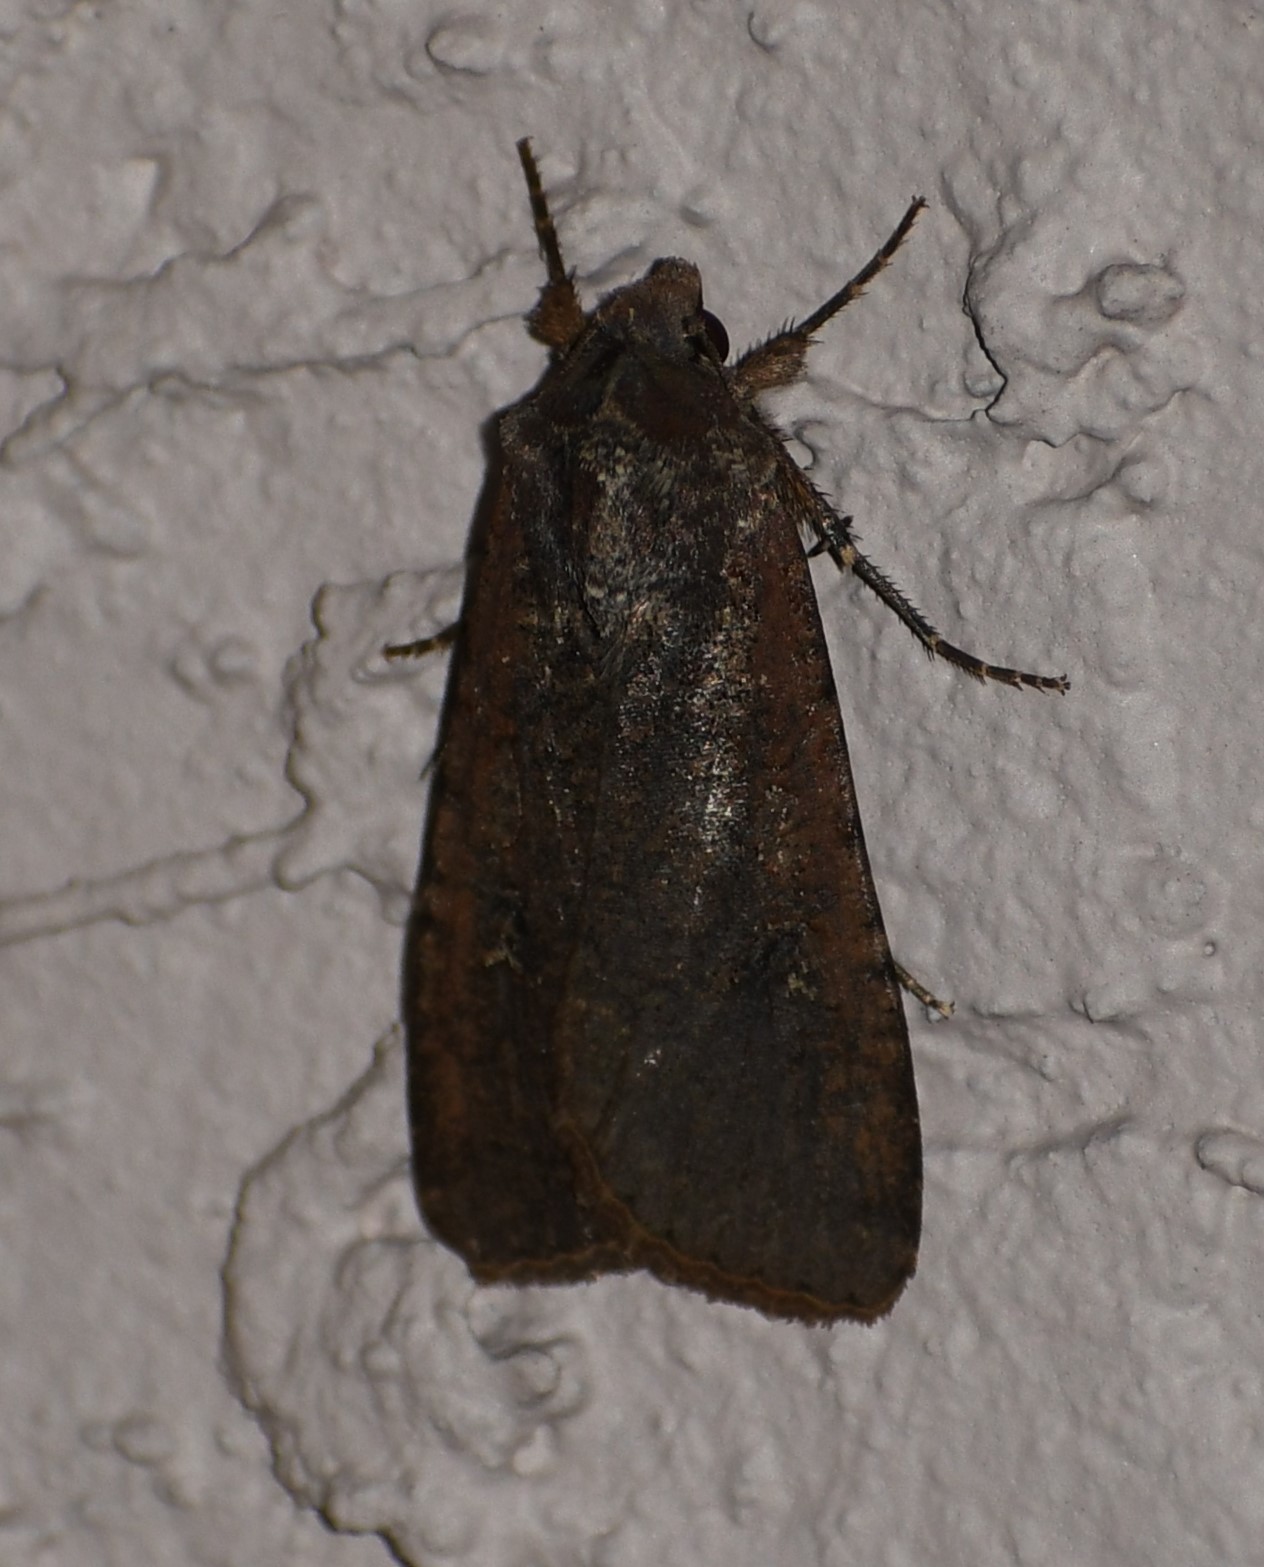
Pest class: cutworms